The king is dead, long live the king!

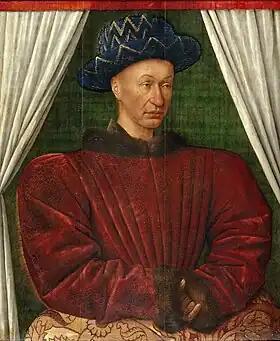
The phrase "The king is dead, long live the king!" was first declared upon the death of King Charles VI in 1422, proclaiming his son Charles VII (shown above) king of France.

"The king is dead, long live the king!" is a traditional proclamation made following the accession of a new monarch in various countries. The seemingly contradictory phrase simultaneously announces the death of the previous monarch and asserts continuity by saluting the new monarch.